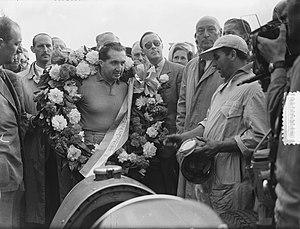
Le Grand Prix des Pays-Bas 1952, disputé sous la réglementation Formule 2 sur le circuit de Zandvoort le 17 août 1952, est la vingt-deuxième épreuve du championnat du monde de Formule 1 courue depuis 1950 et la septième manche du championnat 1952.